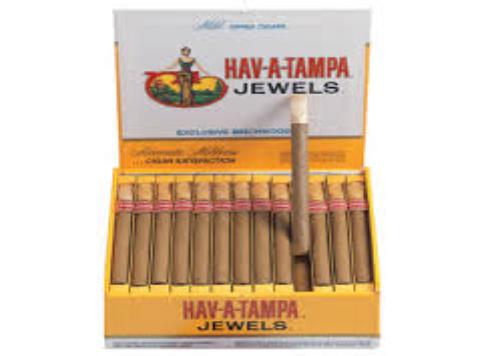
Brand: Hav-A-Tampa
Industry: Food